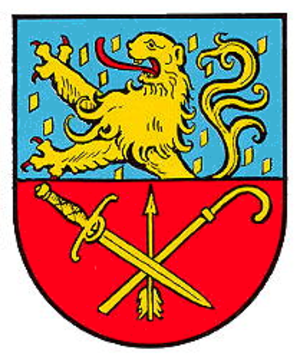
Sippersfeld est une municipalité allemande située dans le land de Rhénanie-Palatinat et l'arrondissement du Mont-Tonnerre.